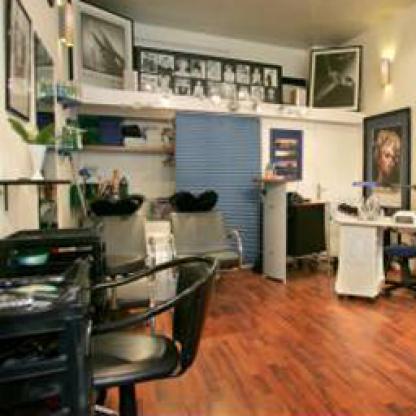
Scene: Indoor